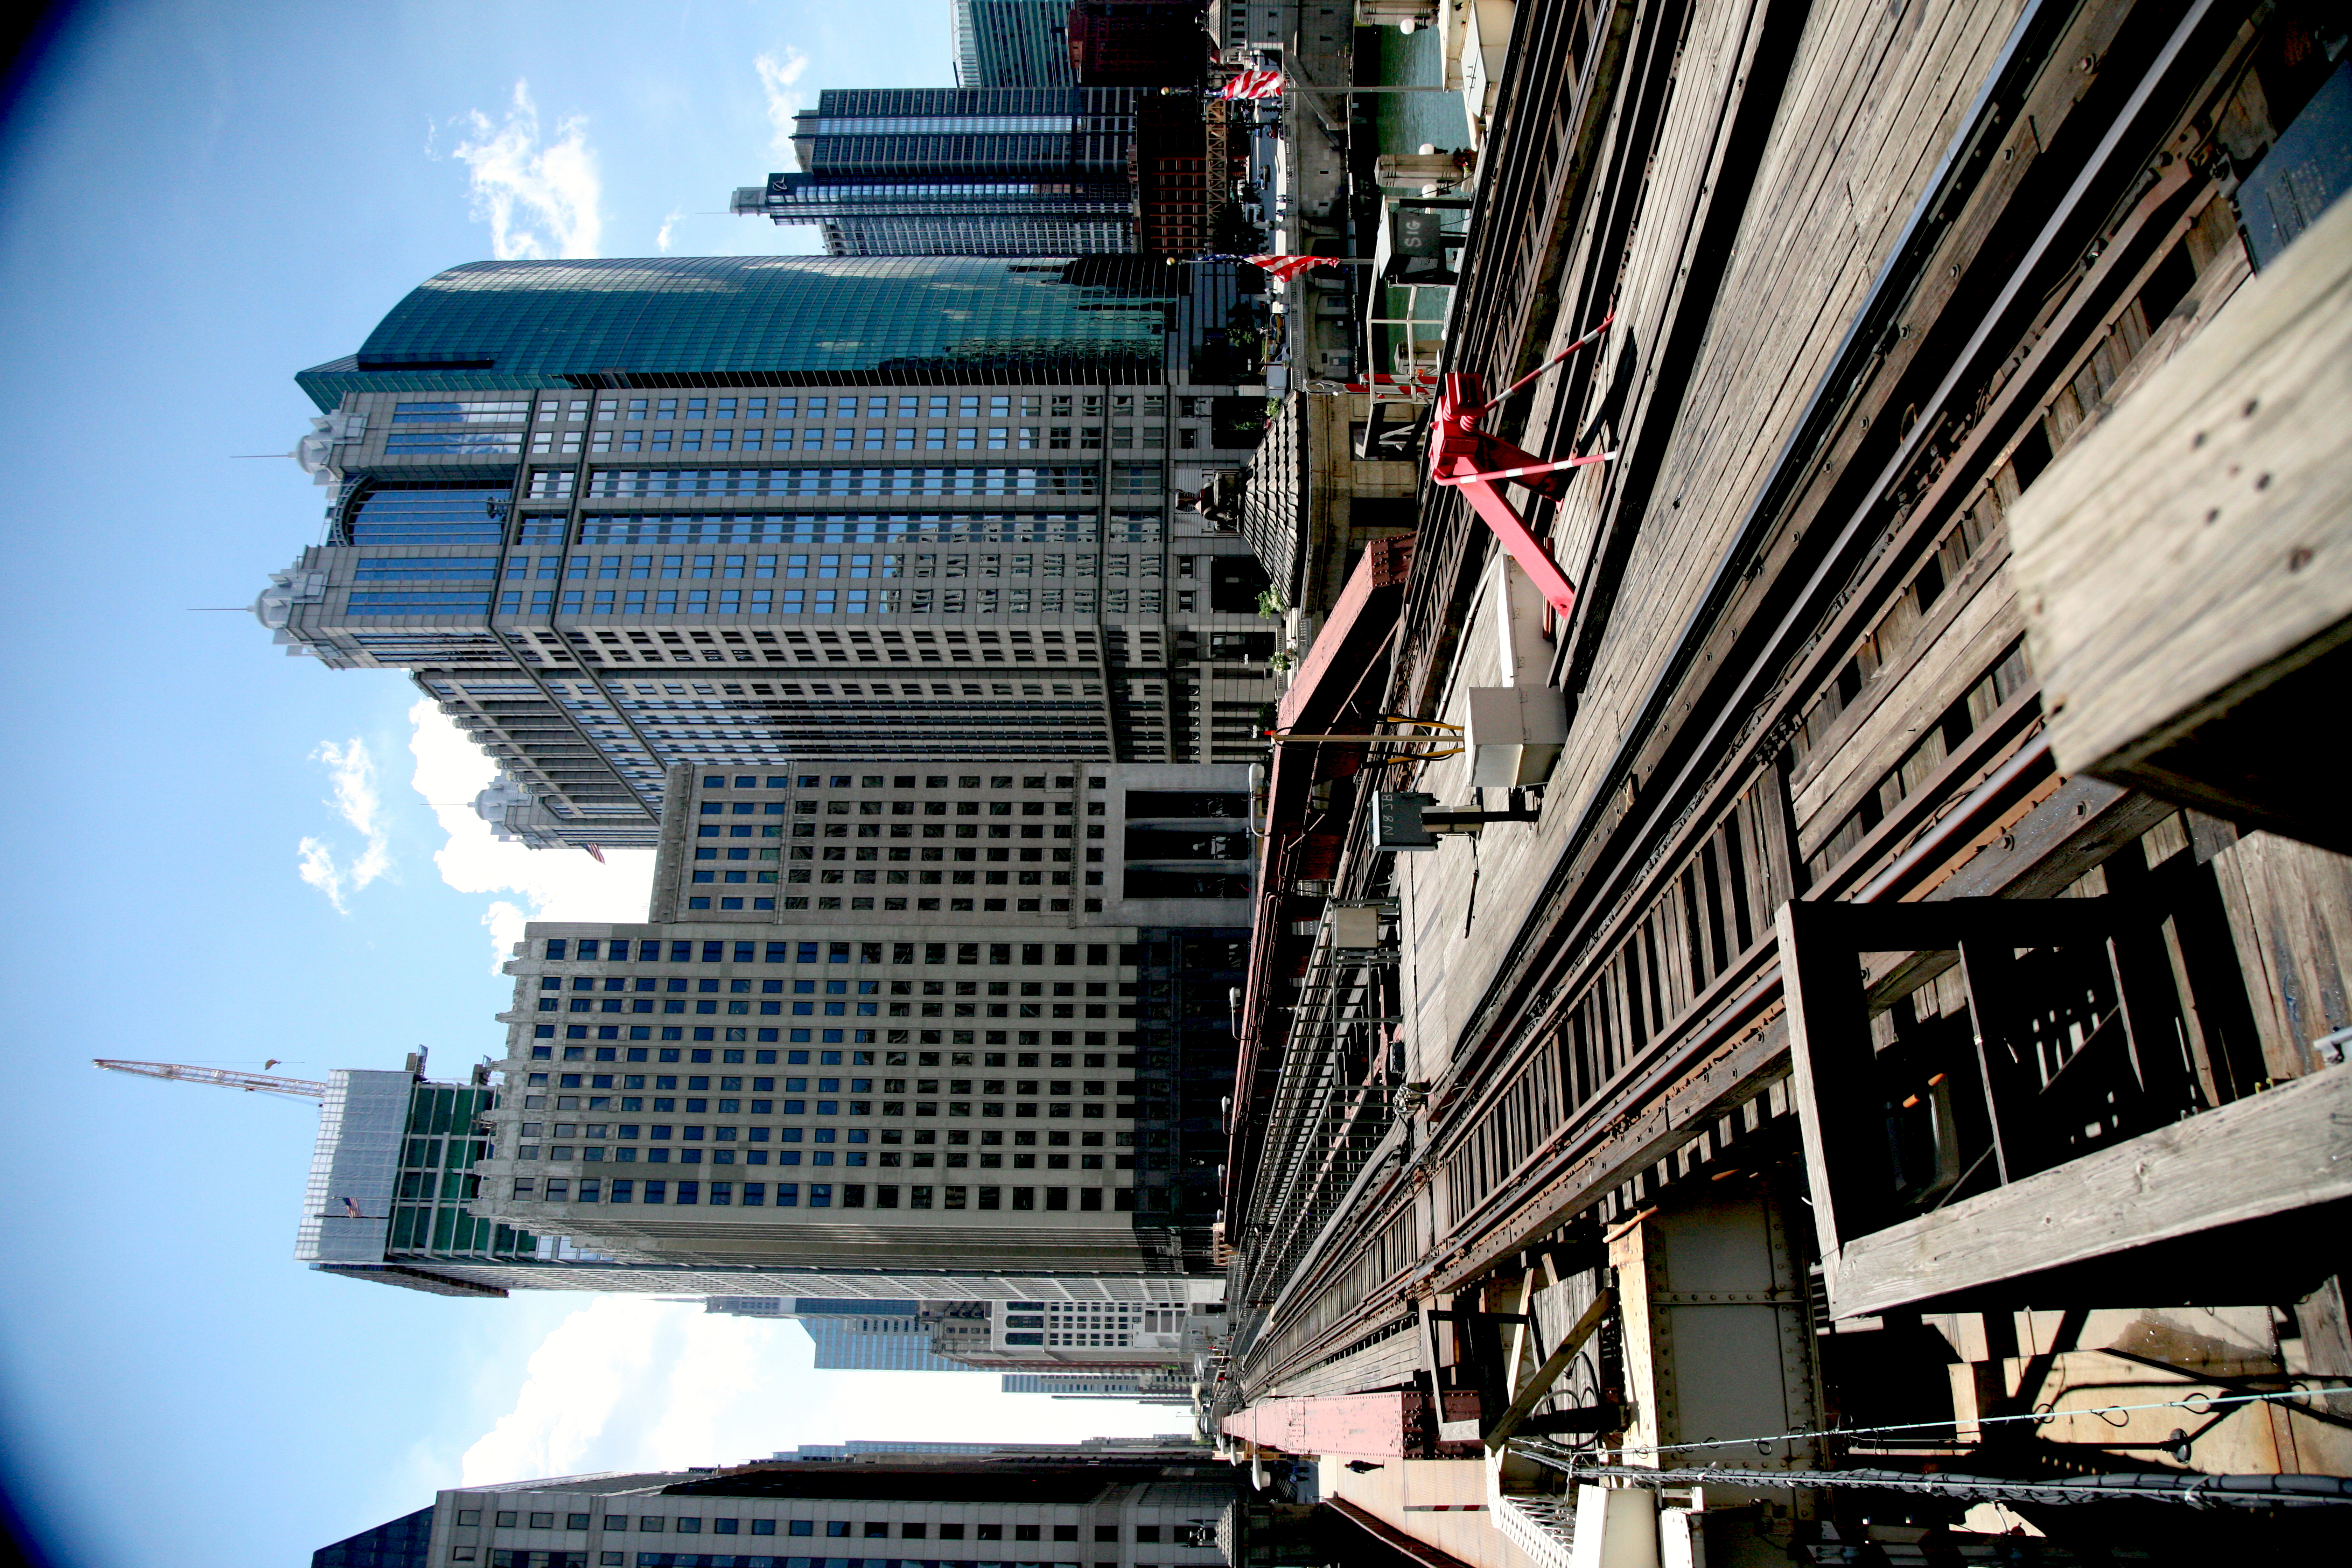
track, skyline, city, skyscraper, train, cityscape, downtown, metro, transport, vehicle, train station, platform, chicago, tower block, public transport, 5d, loop, metropolis, cta, lsystem, rail transport, metroa rien, urban area, human settlement, metropolitan area